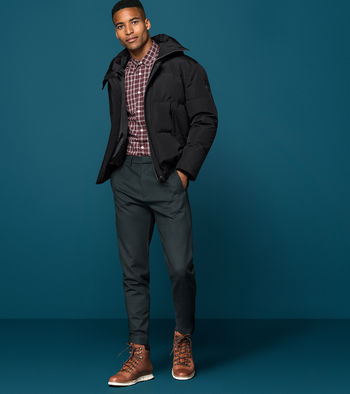
Gender: men